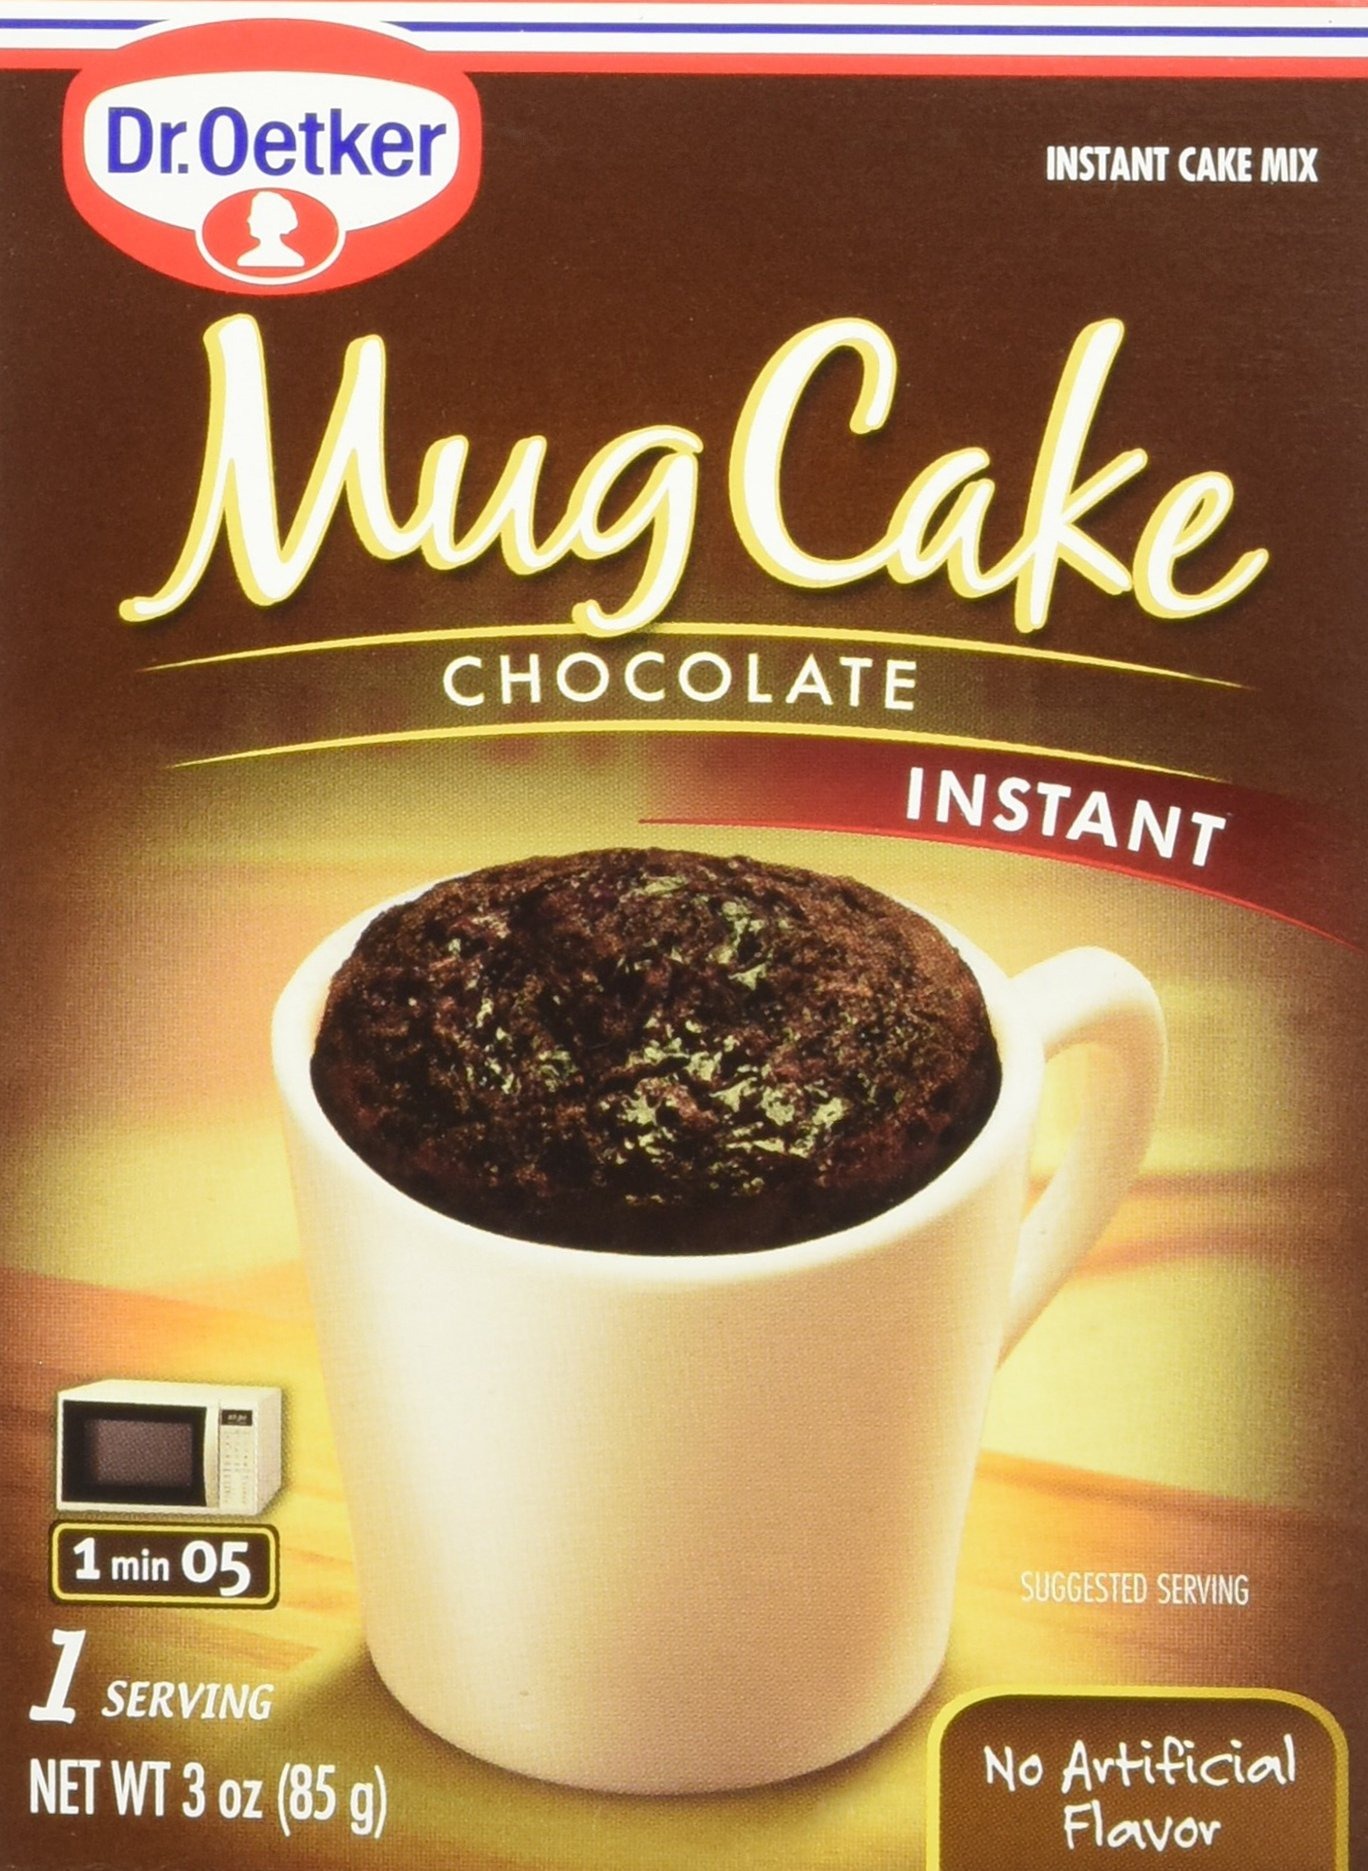
Item Name: Dr. Oetker Mug Cake Chocolate Instant Cake Mix 3-Ounce (Pack of 4)
Value: 12.0
Unit: Ounce

Price: 8.99